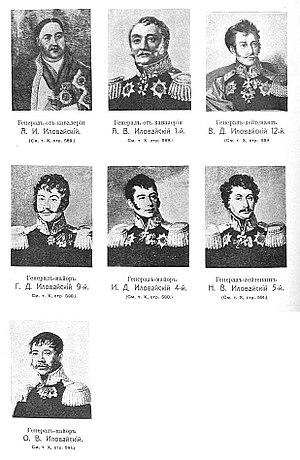
Ilovaïski est une famille noble de Russie.